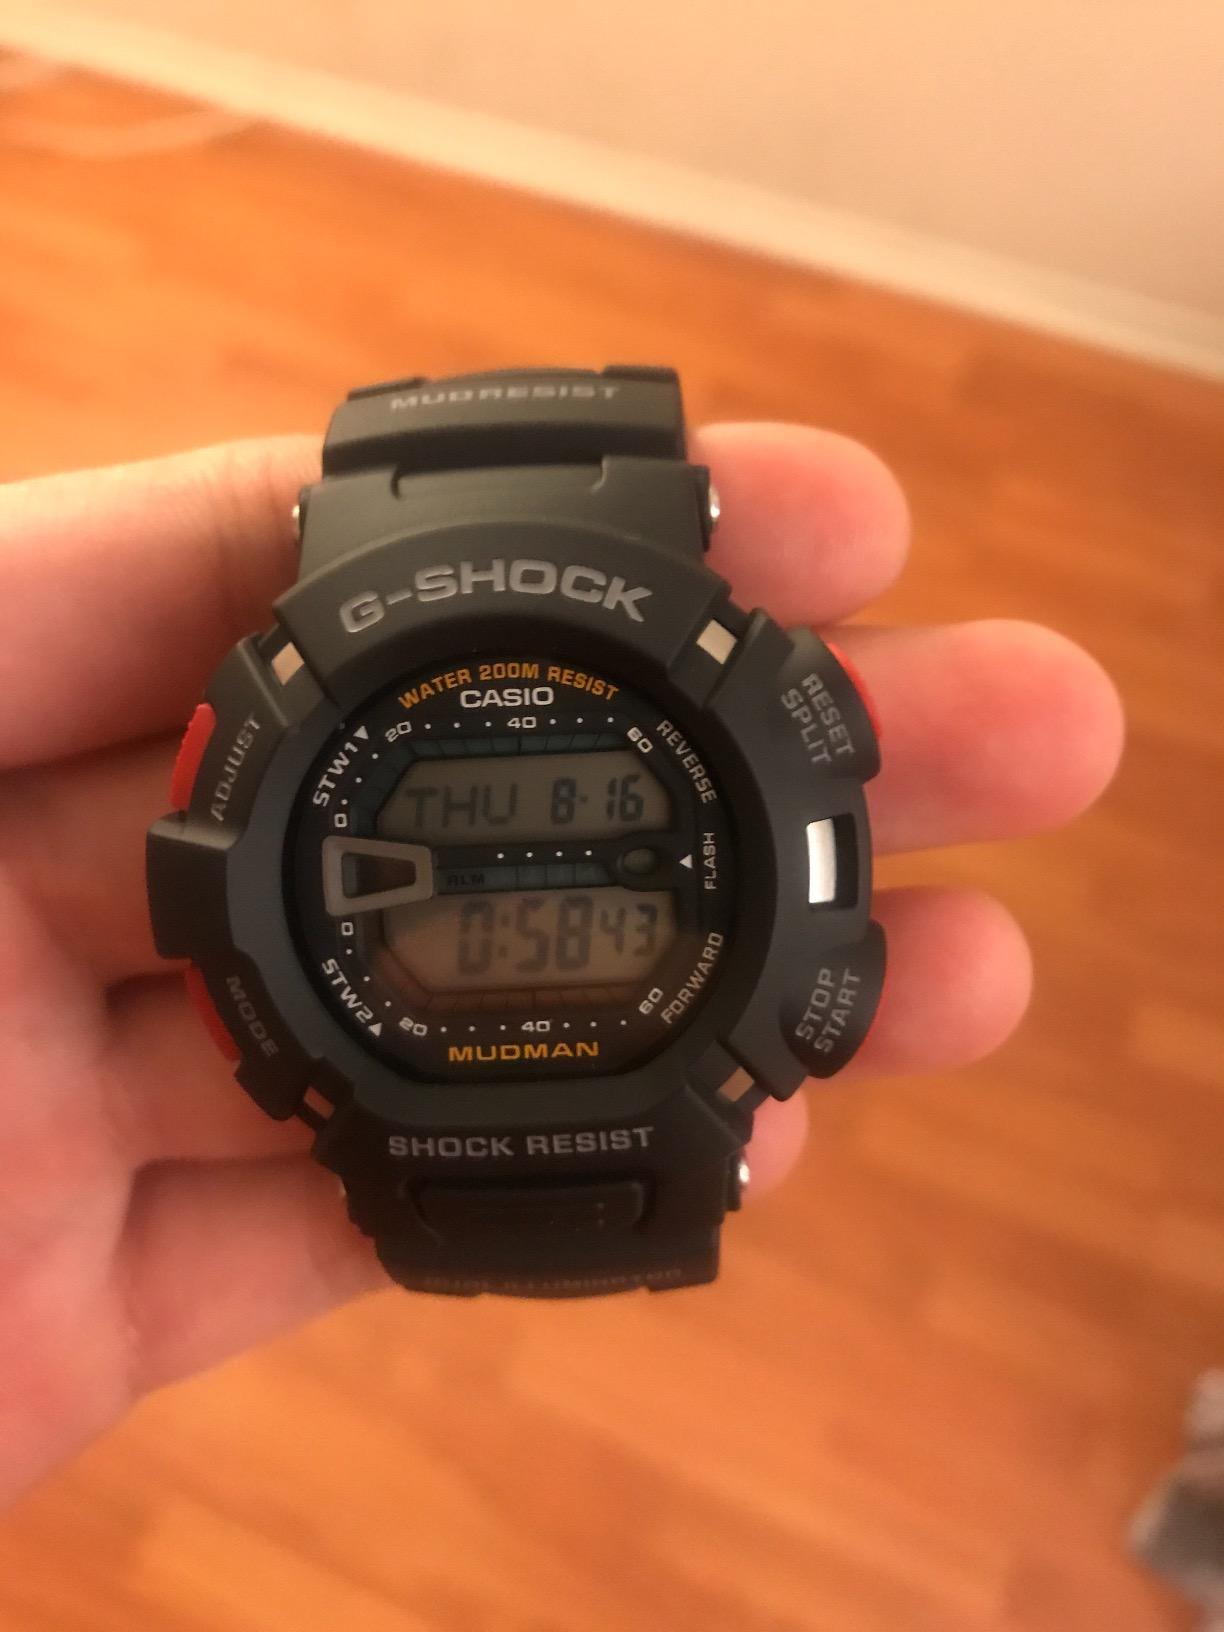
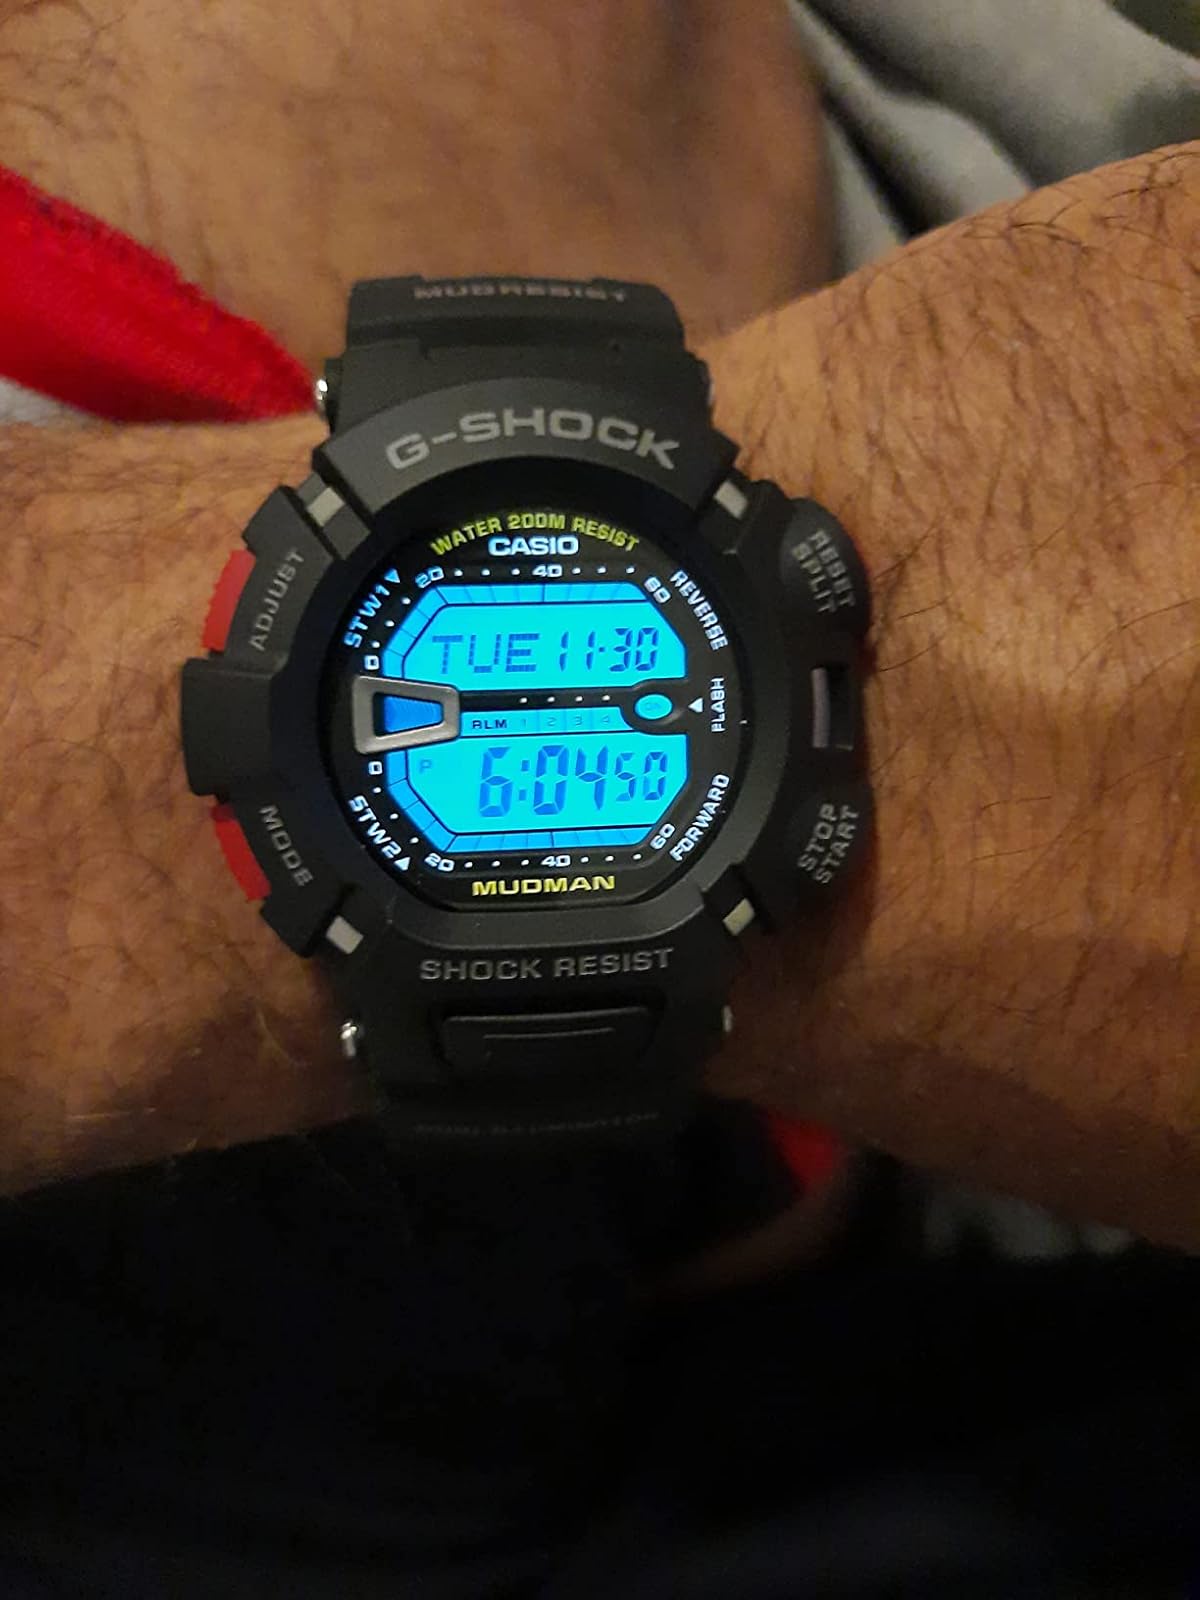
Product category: accessories_watch
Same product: yes